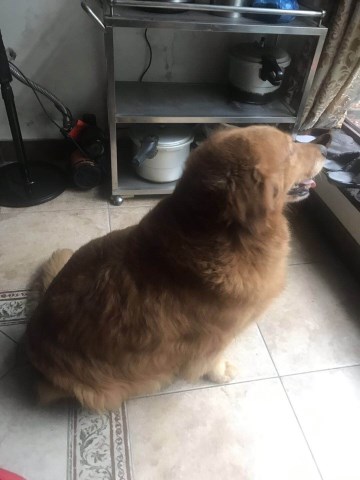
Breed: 5355-n000126-golden_retriever